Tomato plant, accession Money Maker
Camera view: horizontal (90 deg, fisheye); turntable rotation: 60 degrees
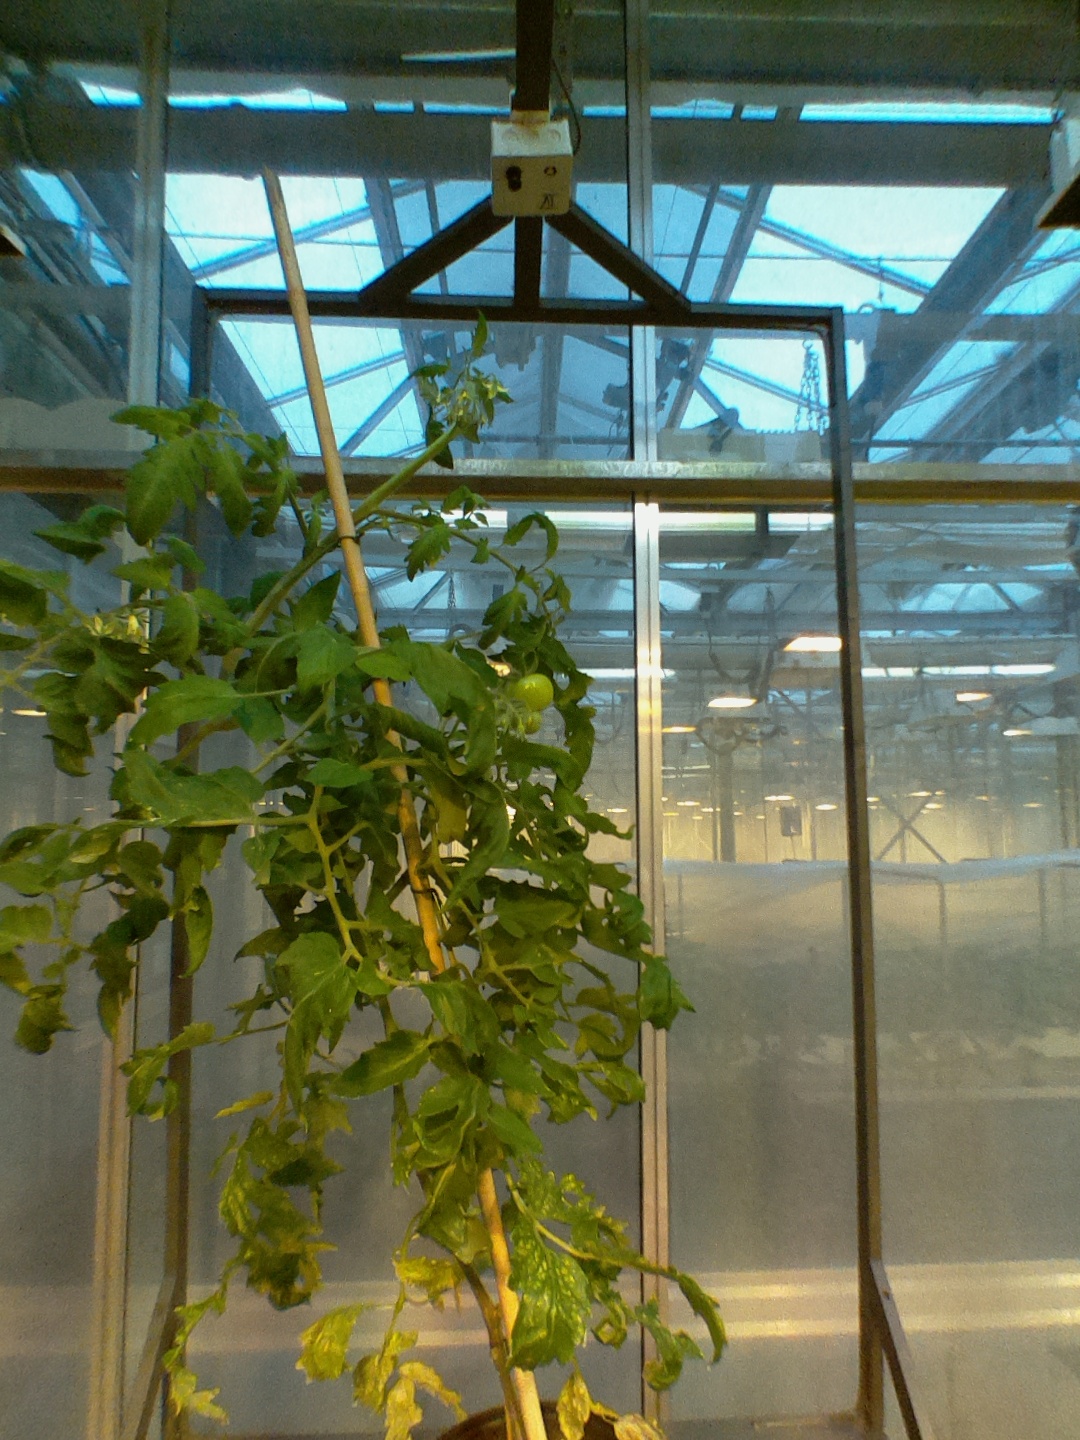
BBCH growth stage 72: 20%-30% of final fruit size